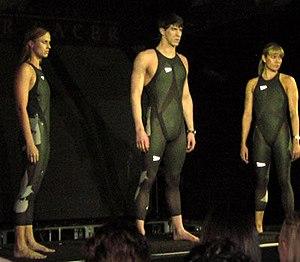
La LZR Racer est une combinaison de natation développée par Speedo avec la collaboration de Petratex, de la NASA et de l'institut australien du sport. Deux mois après sa sortie en 2008, elle est déjà associée à 18 des 19 records du monde de natation en grand bassin battus cette année-là, ainsi qu'à 17 des 18 records du monde en petit bassin battus lors des championnats du monde en petit bassin à Manchester.
Speedo International Ltd. est un fabricant et distributeur australien de vêtements de bain et d'accessoires pour la natation basé à Nottingham, en Angleterre. Fondée à Sydney, en Australie, en 1914 par Alexander MacRae, un émigré écossais, la société leader du secteur est désormais une filiale du groupe britannique Pentland. Aujourd'hui, la marque Speedo produit des maillots de bain, lunettes de protection ainsi que des montres-bracelets. La marque Speedo est fabriquée et commercialisée en Amérique du Nord sous le nom de Speedo USA par PVH.
Une combinaison de natation est un vêtement souple composé de matériaux synthétiques couvrant d'un seul tenant le haut et/ou le bas du corps d'un nageur.